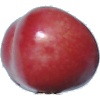
Label: Cherry 2